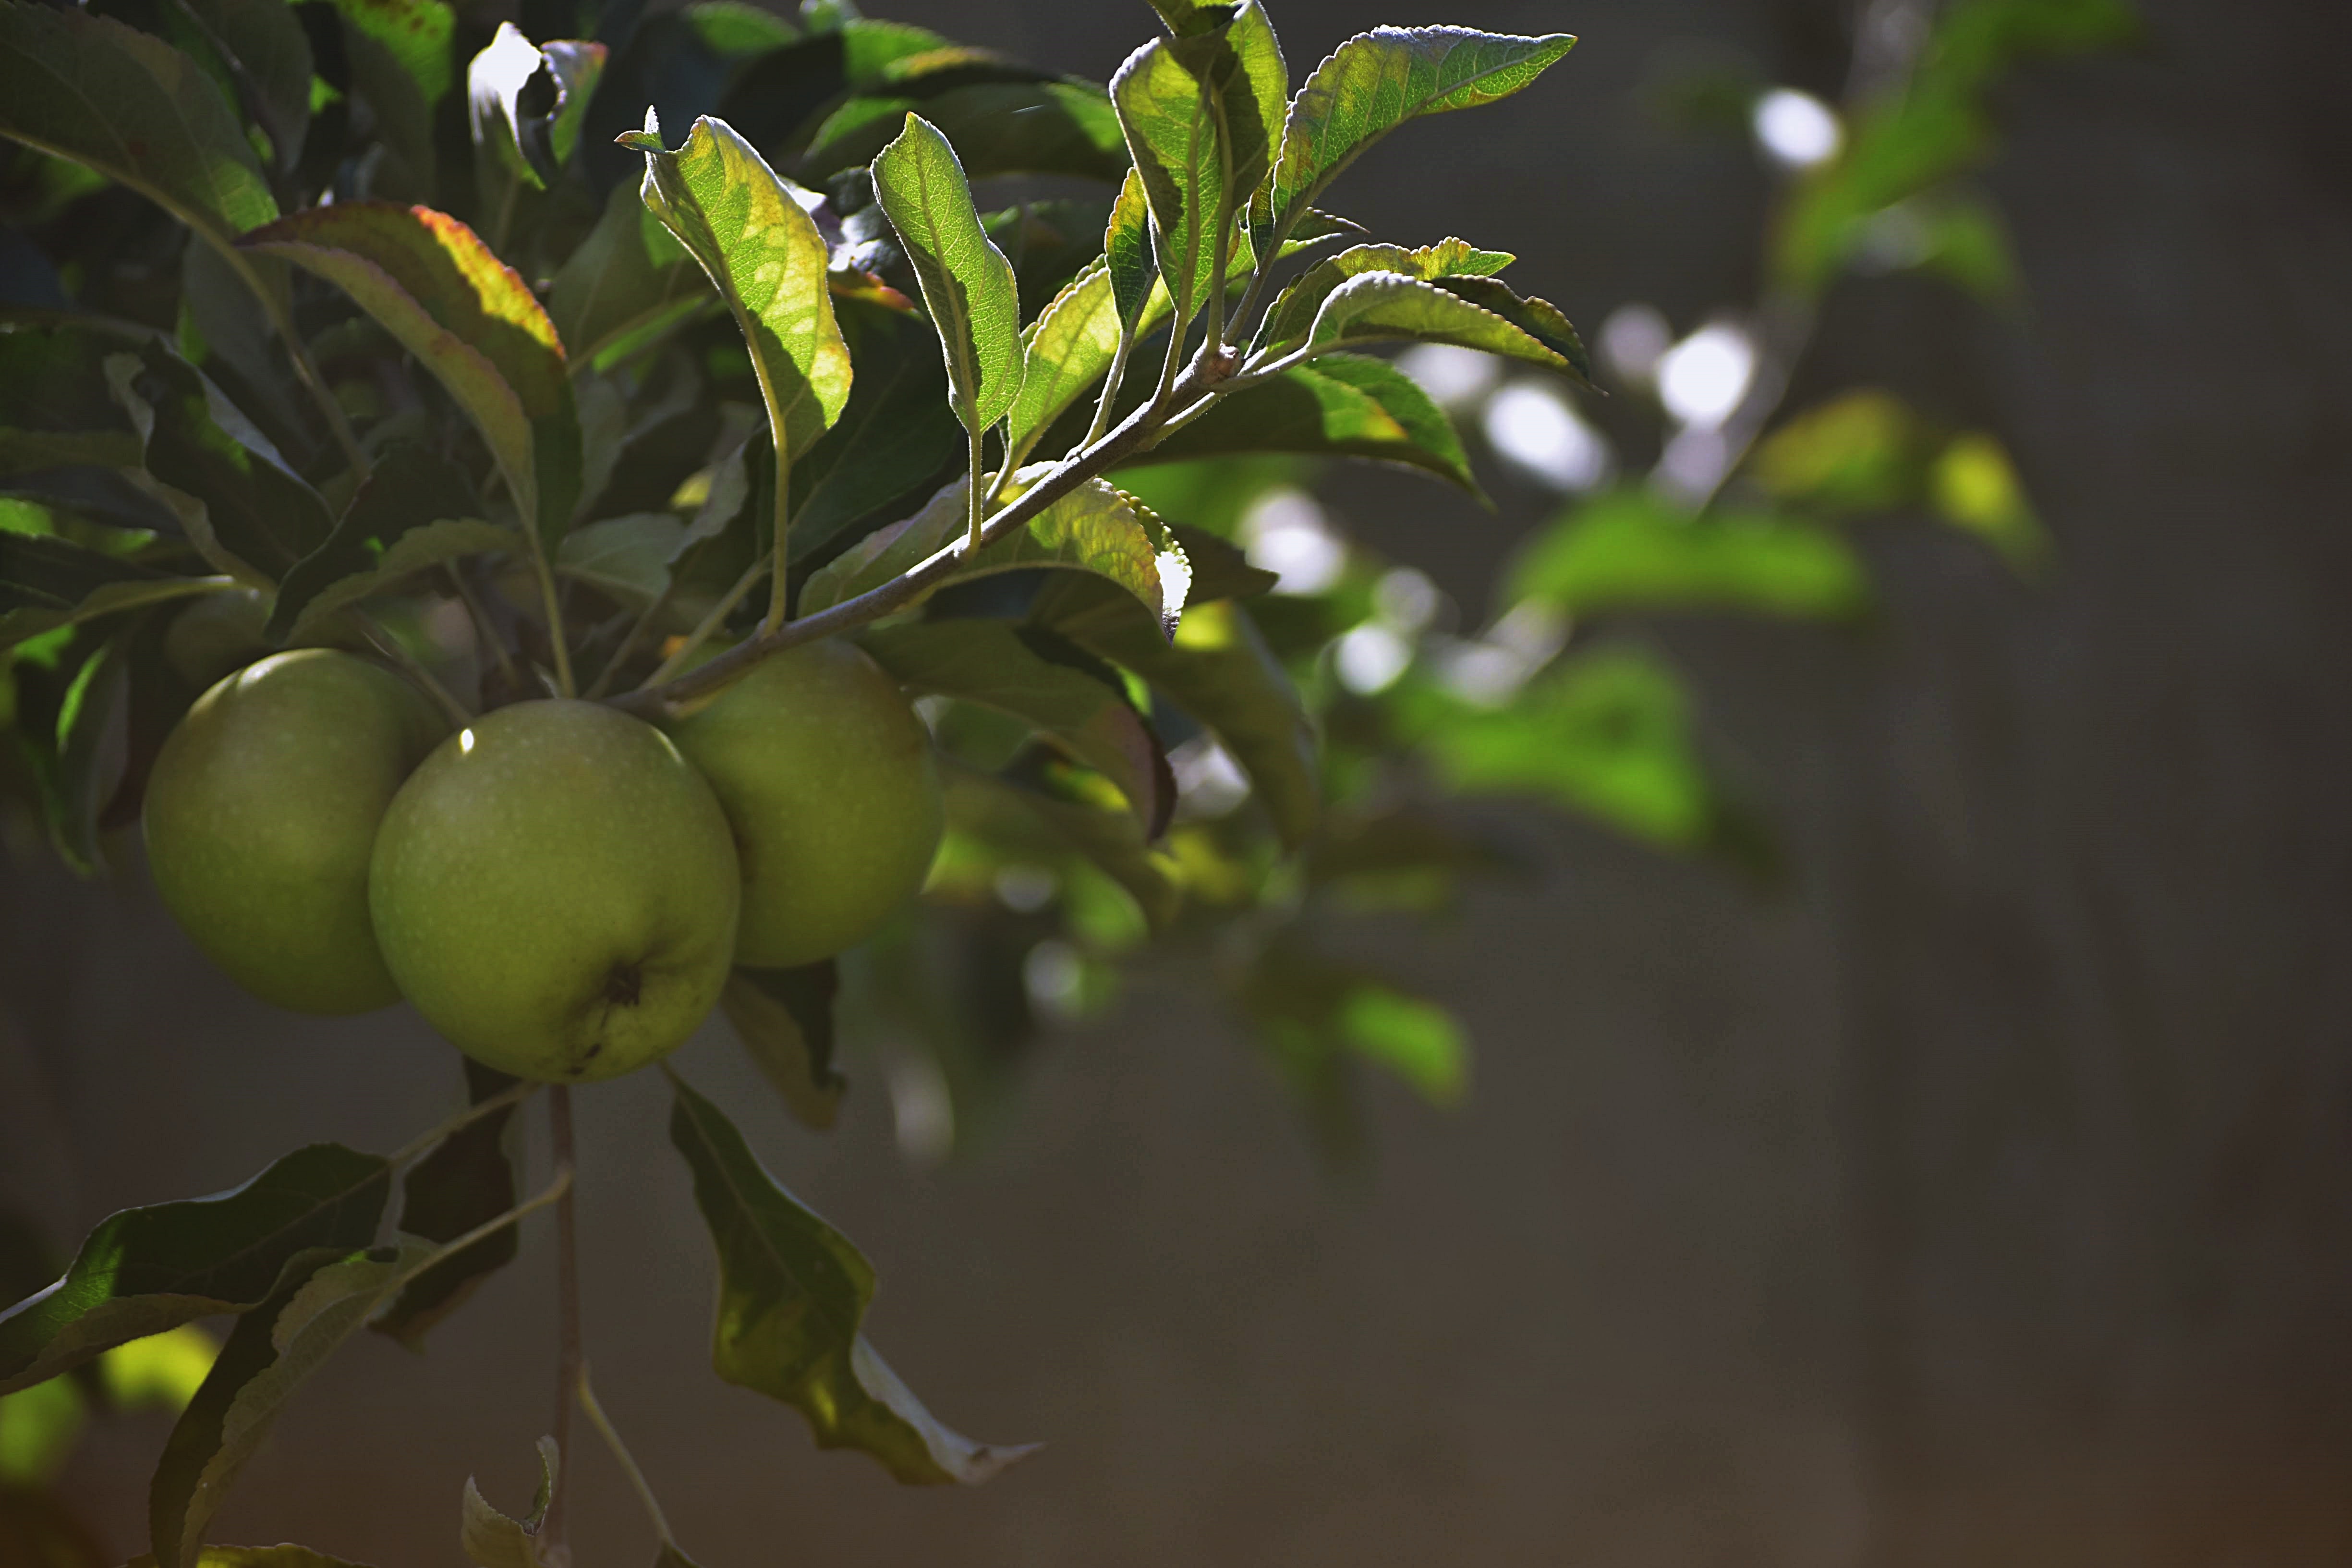
tree, plant, green, leaf, fruit, fruit tree, flower, branch, woody plant, botany, flowering plant, food, produce, plant stem